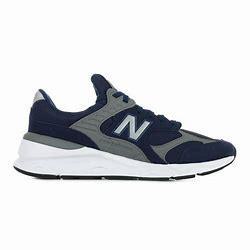
Brand: New
Model: Balance 90